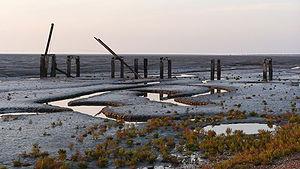
Robin des bois est une série de bande dessinée, inspirée de la légende de Robin des Bois, parue dans Vaillant puis Pif gadget de 1965 à 1975. Scénarisée par Jean Ollivier, elle est d'abord dessinée par le duo Lucien Nortier/Christian Gaty ou Lucien Nortier/Charlie Kiéfer jusqu'en 1969. À partir de cette date, c'est Eduardo Coelho, signant sous le pseudonyme de Martin Sièvre, qui prend, seul, au dessin le relais dans Pif gadget.
The Wash est un estuaire de forme approximativement carrée qui s’ouvre sur la côte orientale de l'Angleterre, entre le Norfolk et le Lincolnshire. Quatre rivières s'y jettent dans la mer du Nord : la Witham, la Welland, la Nene et la Great Ouse. De par son rôle dans les migrations aviaires, la baie est un site d'intérêt scientifique particulier des comtés de Norfolk et de Lincolnshire.